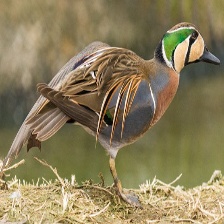
Species: BAIKAL TEAL
Scientific name: ANAS FORMOSA
ImageNet parent category: drake